Smedley Butler

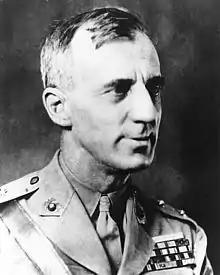
Butler in uniform,

Smedley Darlington Butler (July 30, 1881June 21, 1940) was an American whistleblower, antiwar activist and former major general in the Marines. During his 34-year military career, he fought in the Philippine–American War, the Boxer Rebellion, the Mexican Revolution, World War I, and the Banana Wars. At the time of his death, Butler was the most decorated Marine in U.S. military history. By the end of his career, Butler had received sixteen medals, including five for heroism; he is the only Marine to be awarded the Marine Corps Brevet Medal as well as two Medals of Honor, all for separate actions.